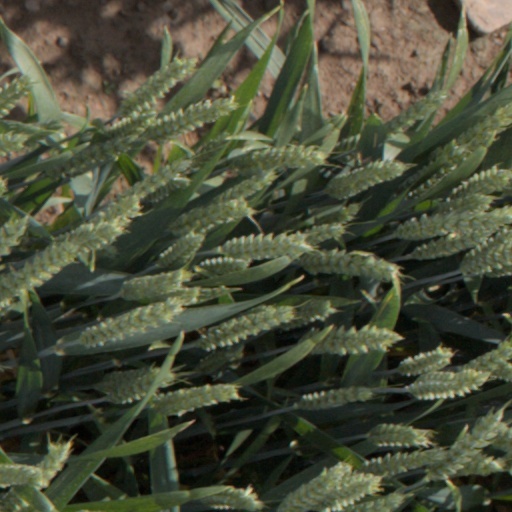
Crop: wheat